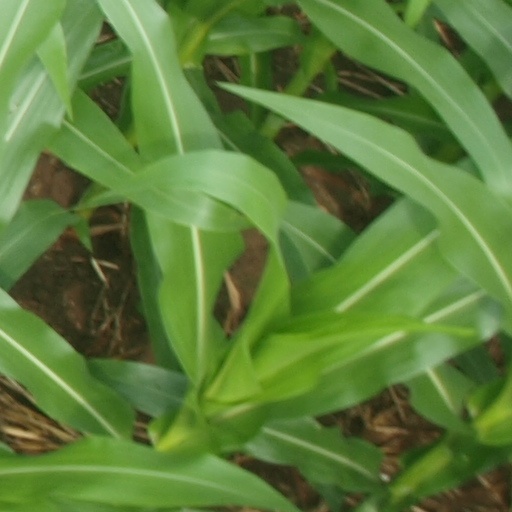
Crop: maize; corn